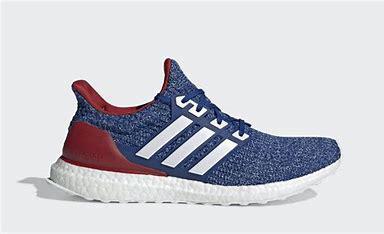
Brand: Adidas
Model: Ultra Boost 4